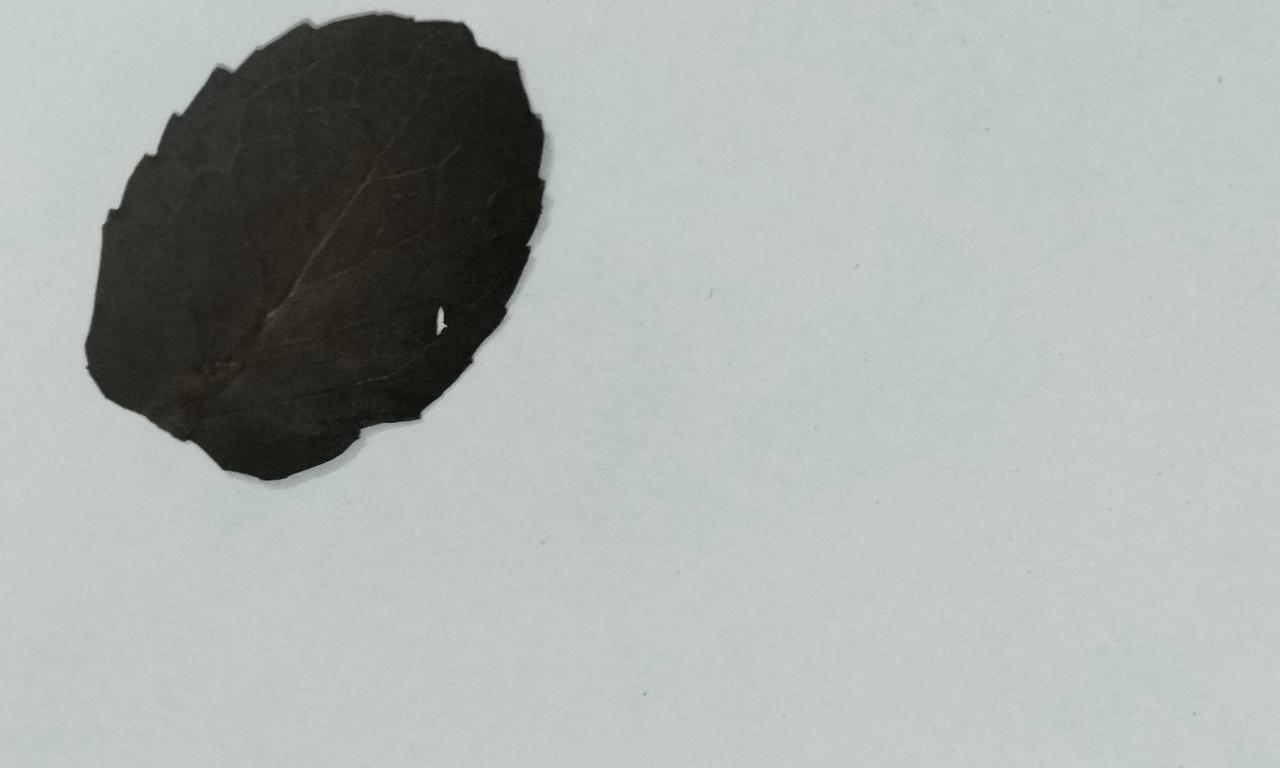
Label: Dried